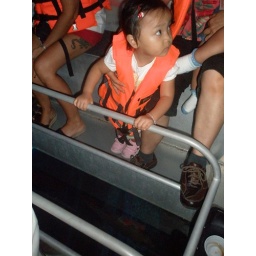
Aaron, Jessie &amp;amp; Grandmom on the glass boat in the World Ocean Center, Siam Paragon of Bangkok